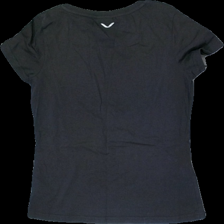
View: back
Type: T-shirt
Category: Ladies
Brand: Not in the list
Brand text on label: eleiko
Colors: Grey
Material: 663% Cotton 37% Polyester
Pattern: Other
Cut: Regular, C-collar
Size: S
Price range: 50-100
Recommended usage: Reuse